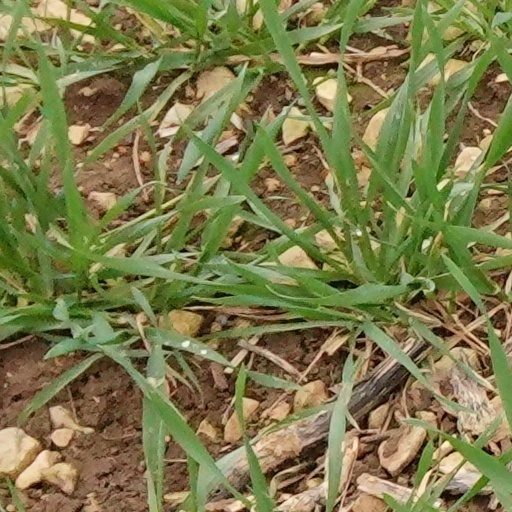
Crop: wheat